Integrated assessment modelling

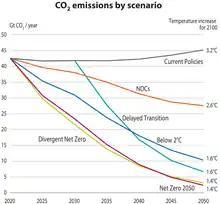
Annual greenhouse gas emissions in the various NGFS climate scenarios 2022, based on the REMIND-MAgPIE model by the Potsdam Institute for Climate Impact Research

Intergovernmental Panel on Climate Change (IPCC) has relied on process-based integrated assessment models (PB-IAM) to quantify mitigation scenarios. They have been used to explore different pathways for staying within climate policy targets such as the 1.5 °C target agreed upon in the Paris Agreement. Moreover, these models have underpinned research including energy policy assessment and simulate the Shared socioeconomic pathways. Notable modelling frameworks include IMAGE, MESSAGEix, AIM/GCE, GCAM, REMIND-MAgPIE, and WITCH-GLOBIOM. While these scenarios are highly policy-relevant, interpretation of the scenarios should be done with care.